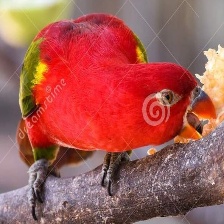
Species: CHATTERING LORY
Scientific name: LORIUS GARRULUS
ImageNet parent category: lorikeet